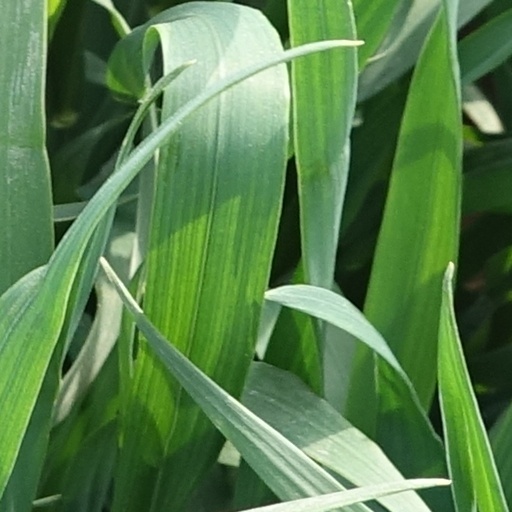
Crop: wheat